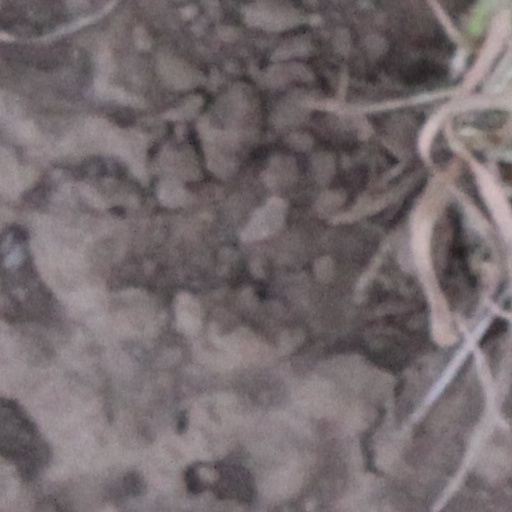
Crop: wheat